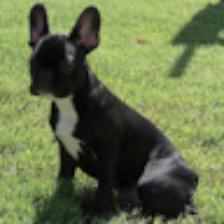
Label: NonHuman